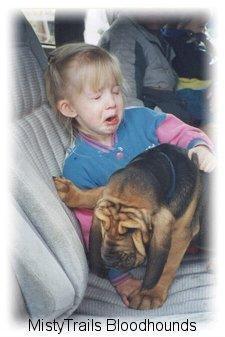
bloodhound